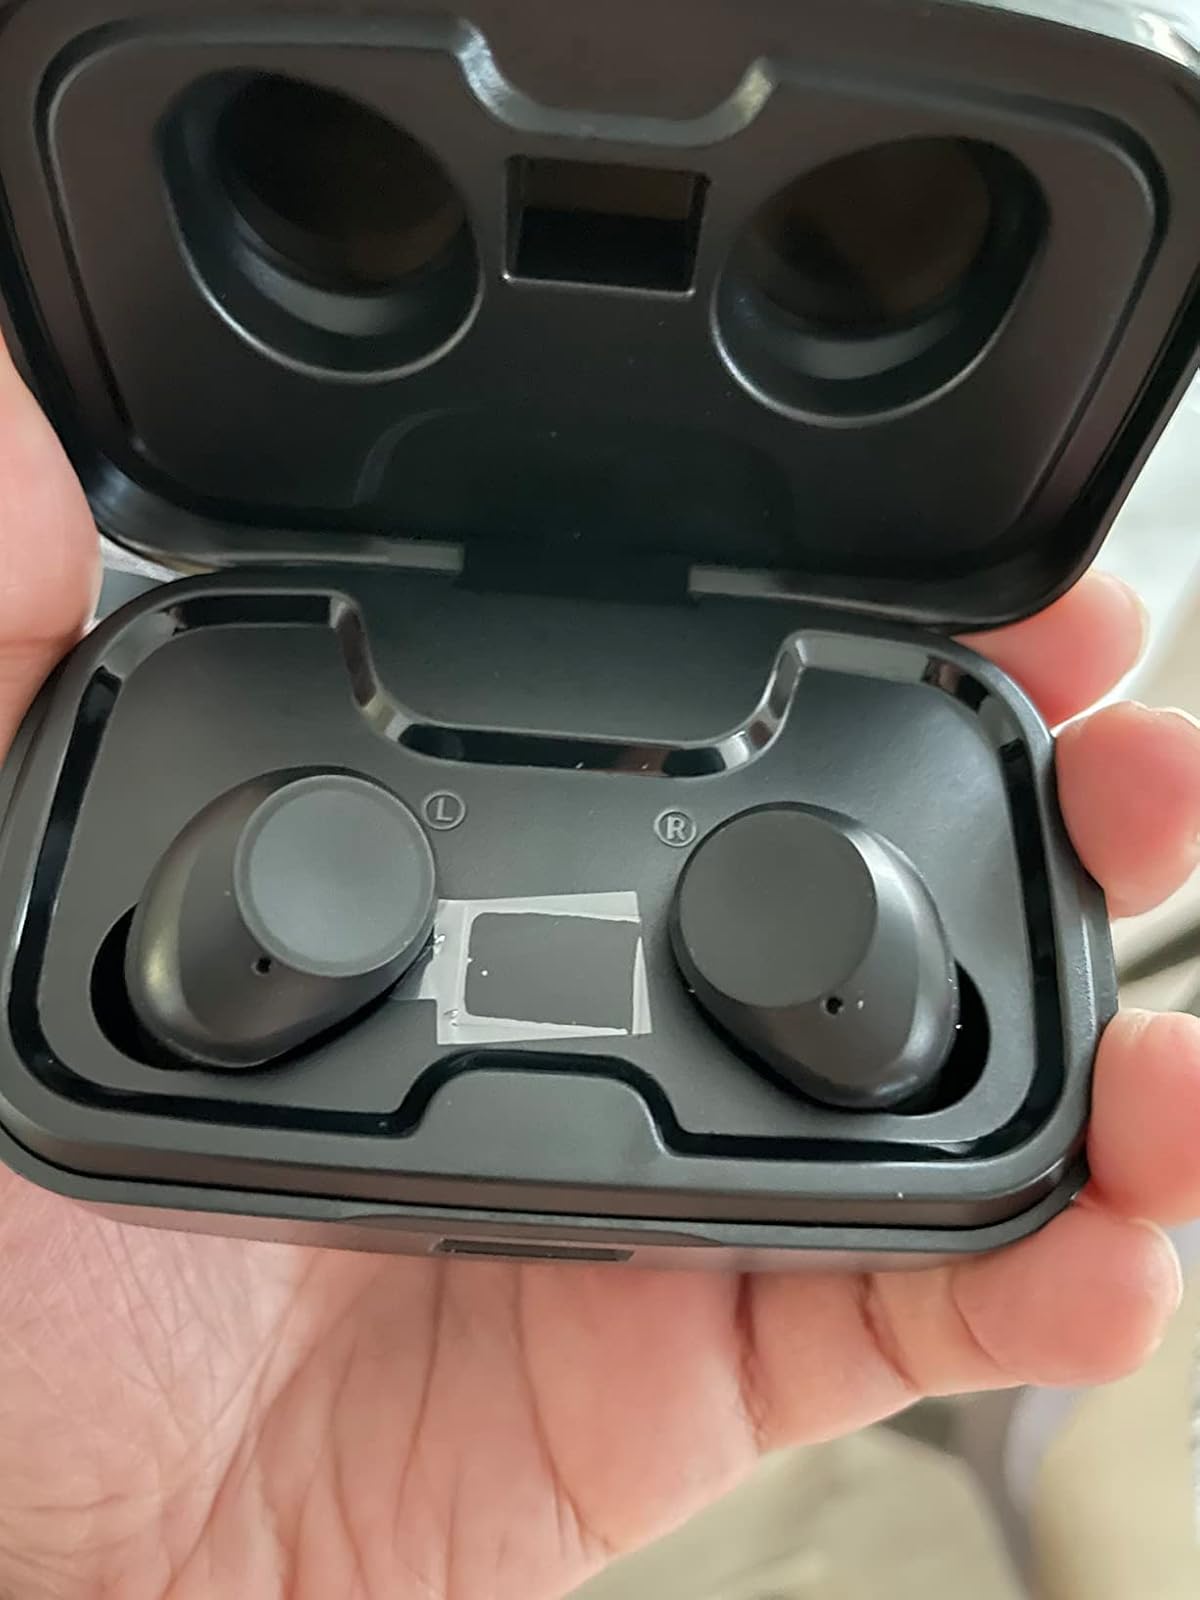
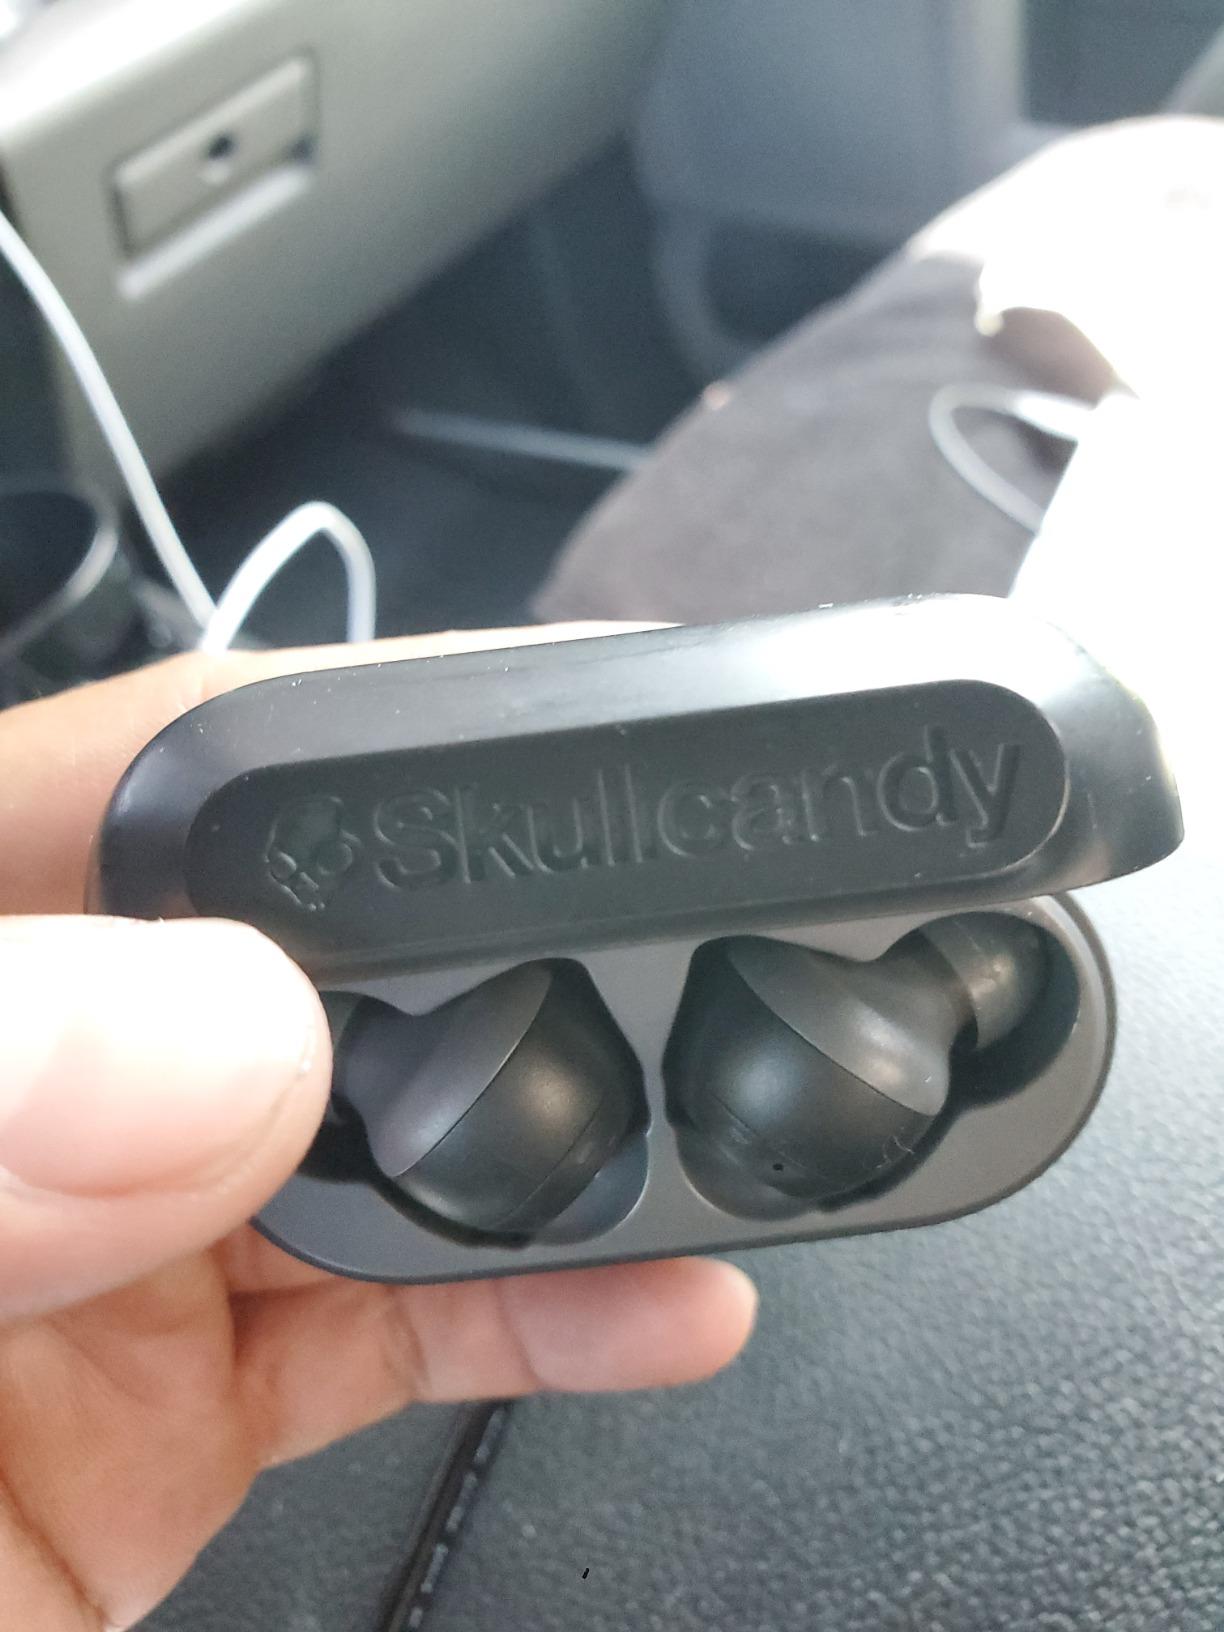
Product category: earbuds
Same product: no